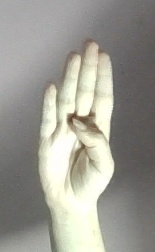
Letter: kaaf